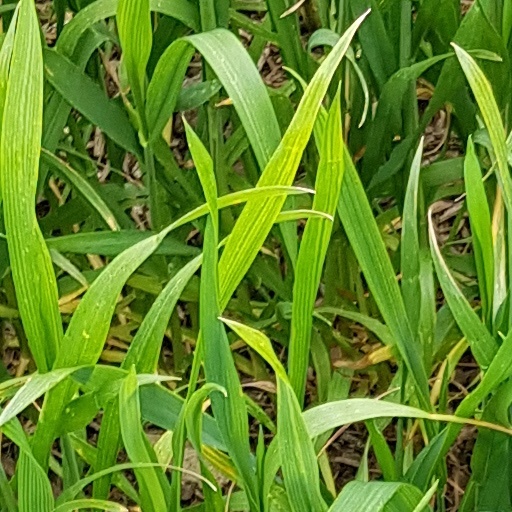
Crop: wheat